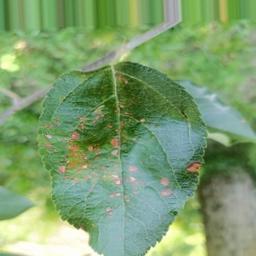
Label: Alternaria